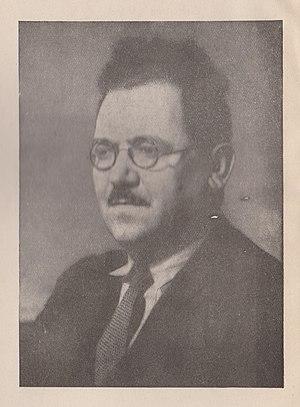
Photo issue du livre ""la bataille de la production"", édité en 1946. Non créditée"
Le bureau confédéral de la CGT est l'organisme national qui gère et organise l'action de la Confédération générale du travail française entre ses congrès. Avec le « secrétaire général » de la Confédération, qui en est membre d'office, il assure la continuité de la direction de l'organisation syndicale. Ses membres, selon les périodes, sont nommés « secrétaire-adjoint » ou « secrétaire » de la CGT. Le « trésorier » fait partie de cette instance.